Nürburgring Langstrecken-Serie

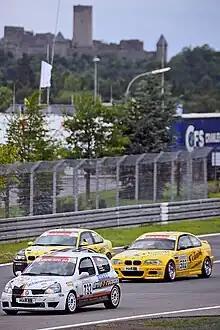
Touring cars passing in front of the Nürburg castle in 2009

The Nürburgring Langstrecken-Serie (NLS) is an organisation of motorsport clubs of which each hosts one event of a nine-race (eight in 2024) series held on the Nürburgring Nordschleife.